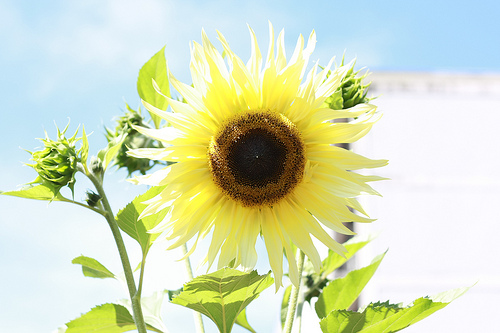
Flower: sunflower